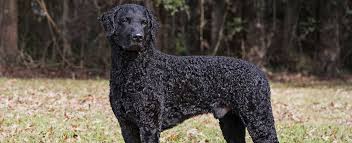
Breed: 202-n000028-curly_coated_retriever